Describe the emotion expressed in this image:  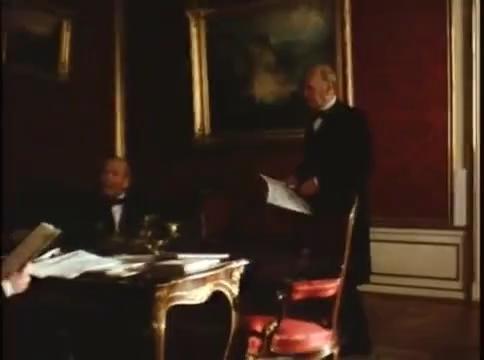
This person displays Fear, valence and arousal with moderate intensity.